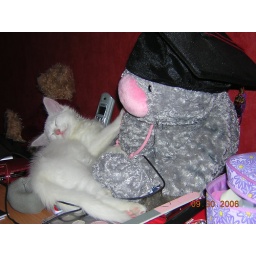
Cat in the hat with the cat